A Doll's House (1973 Losey film)

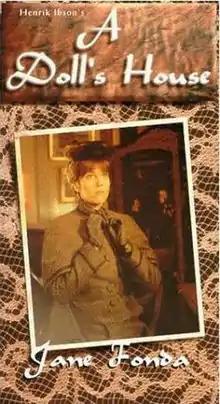
VHS cover

A Doll's House is a 1973 drama film directed by Joseph Losey, based on the 1879 play "A Doll's House" by Henrik Ibsen. It stars Jane Fonda in the role of Nora Helmer and David Warner as her domineering husband, Torvald.